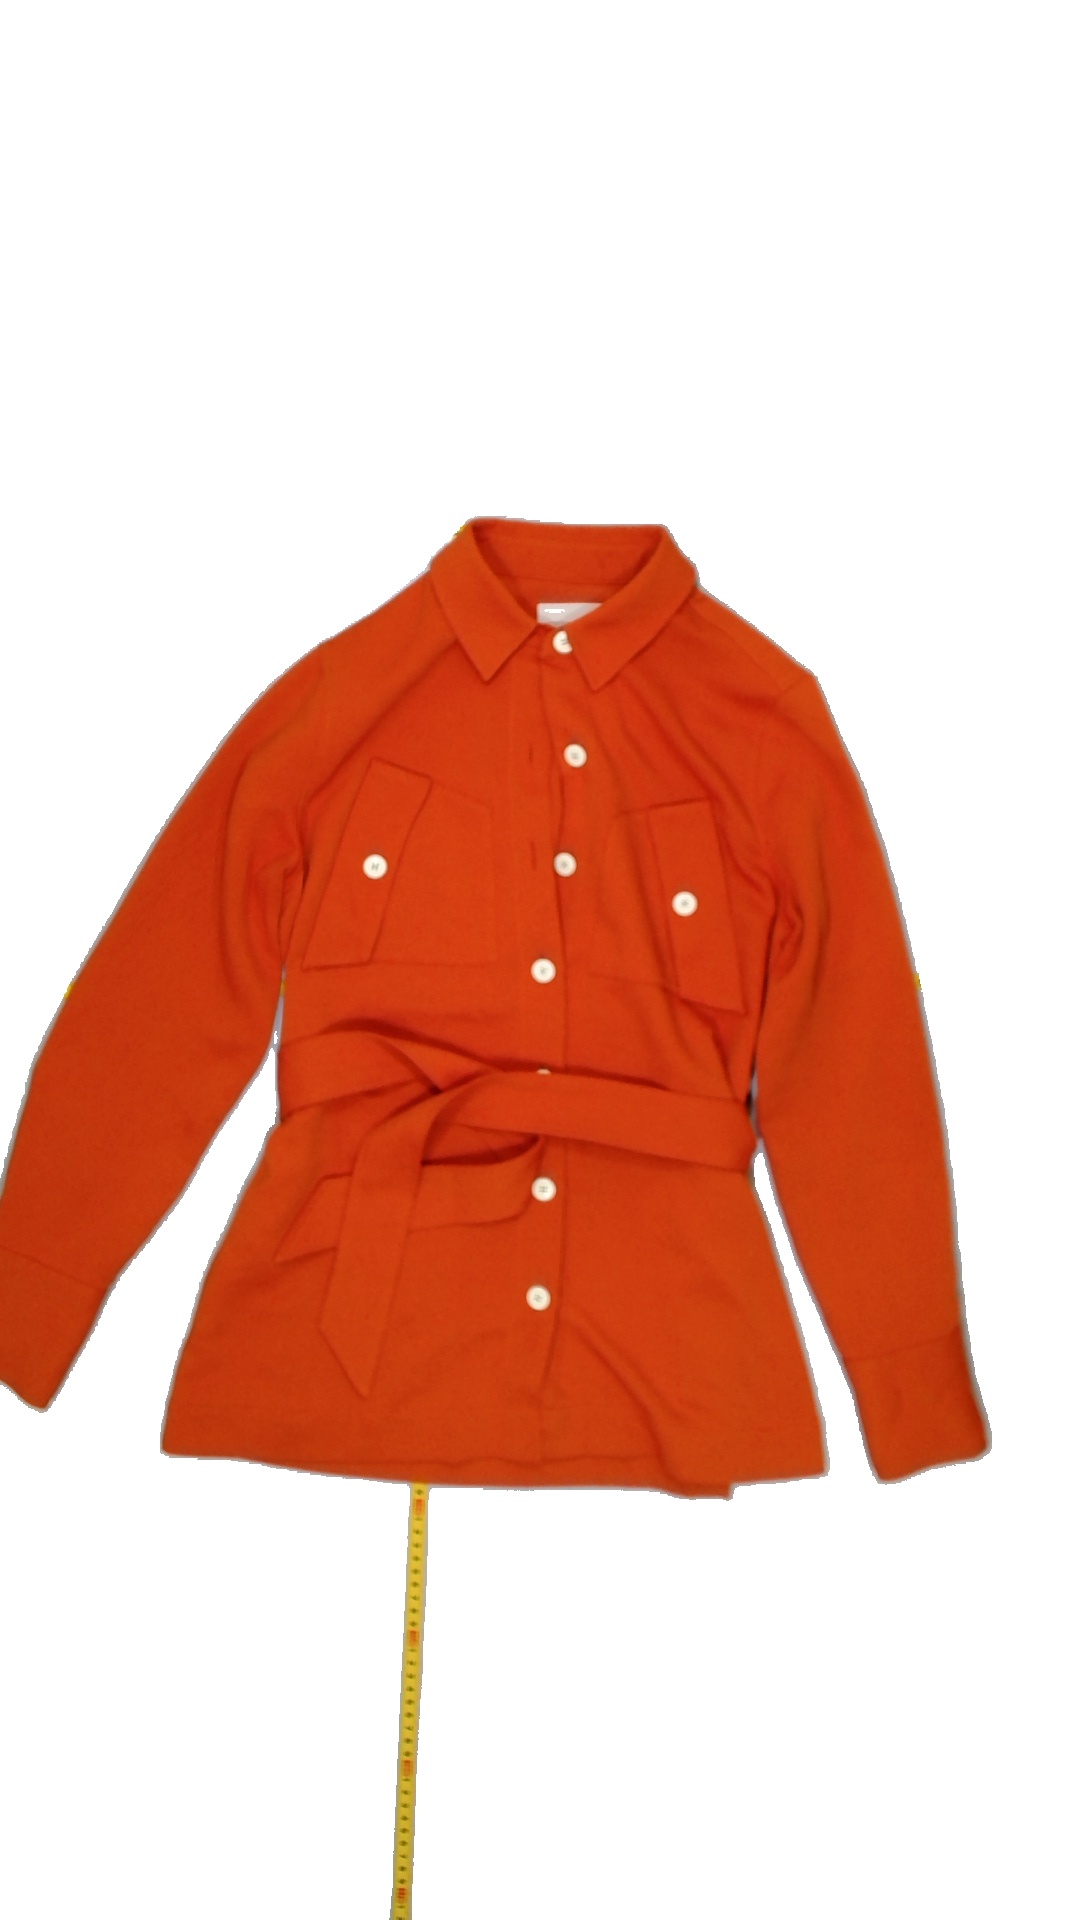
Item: Blazer (Ladies)
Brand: Scotch And Soda
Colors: Orange
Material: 100%polyester
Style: No trend
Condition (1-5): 4
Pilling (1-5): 4
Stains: No
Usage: Reuse
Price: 100-150